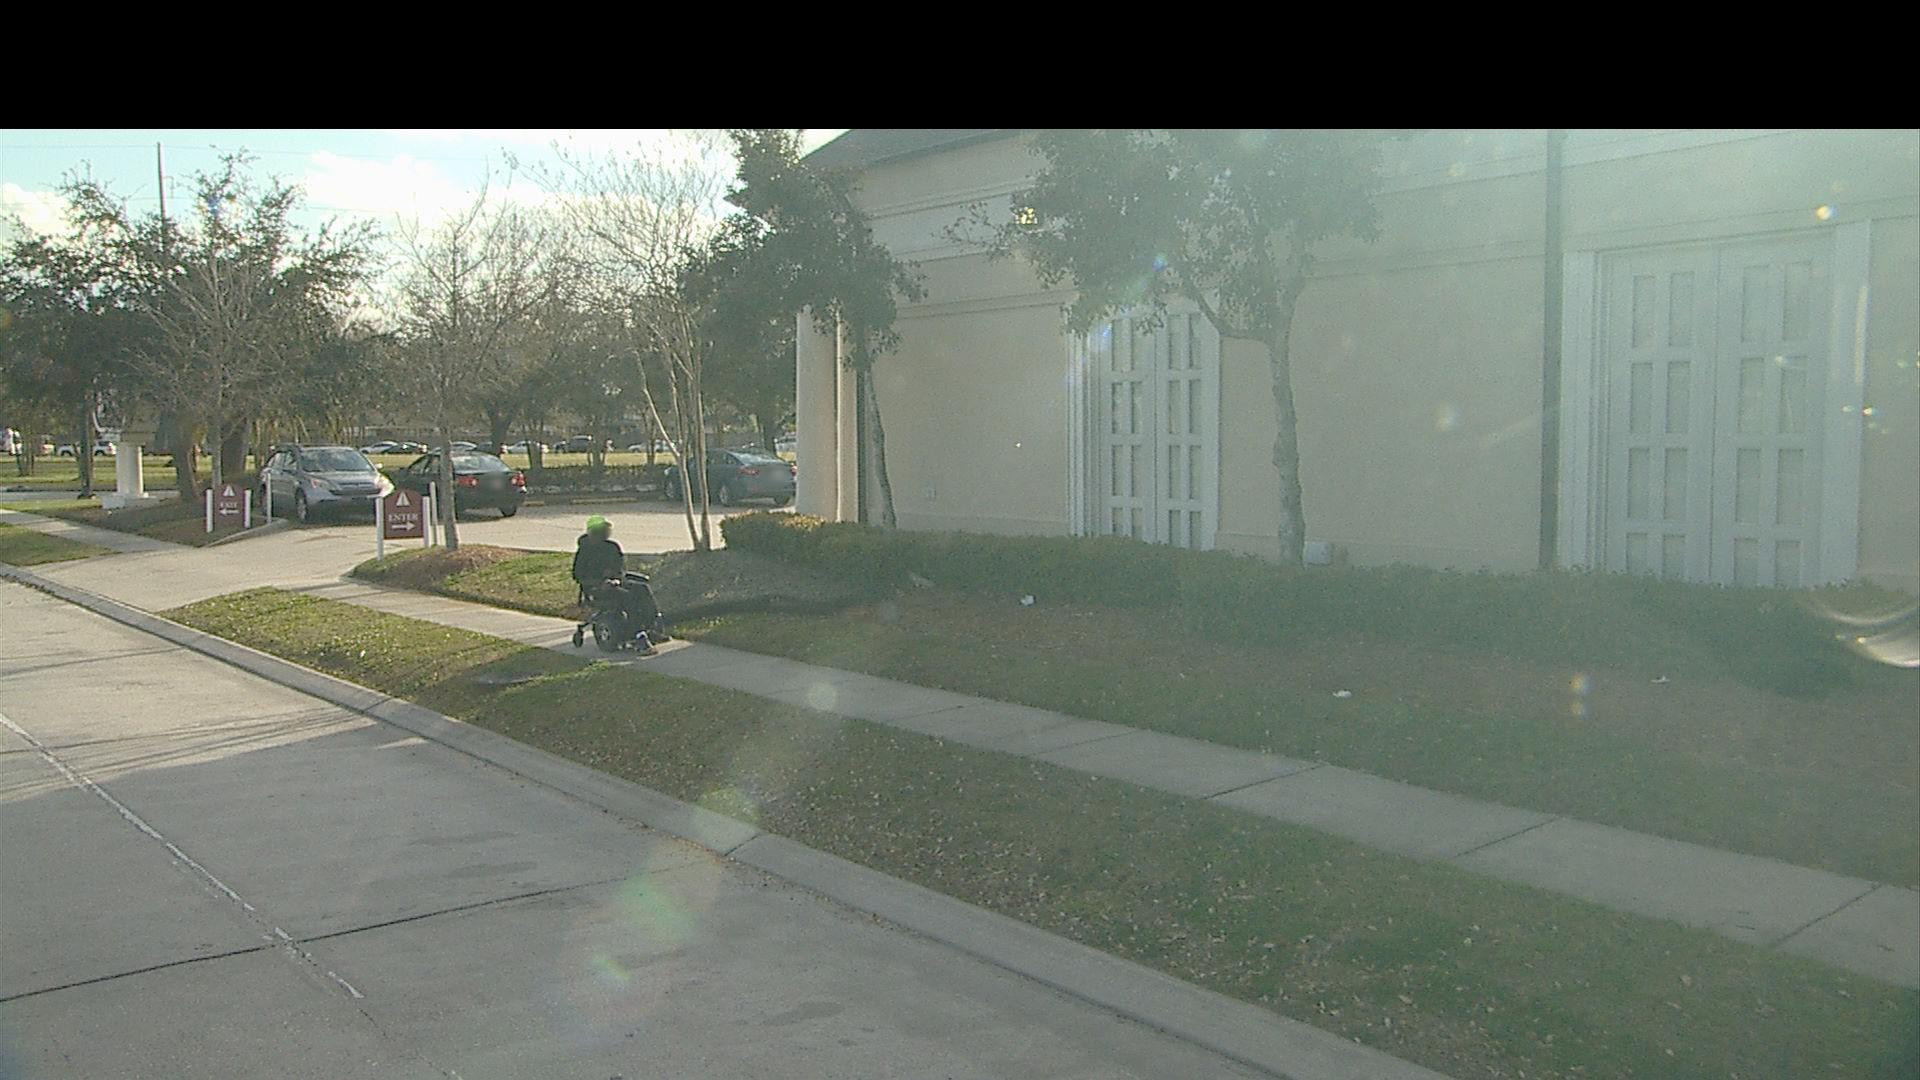
Feature: Wheelchair
City: New Orleans
State: Louisiana
Country: United States
Date: 2016-03-01T15:53:45.810000+00:00